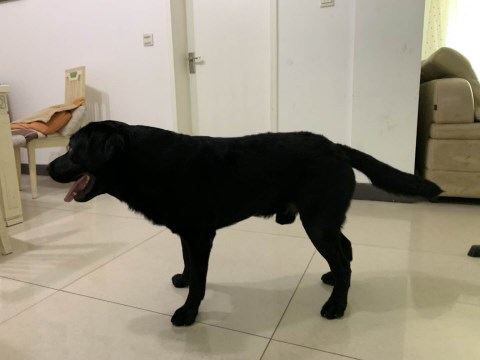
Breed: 3580-n000122-Labrador_retriever